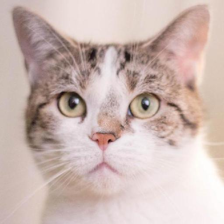
Label: animals